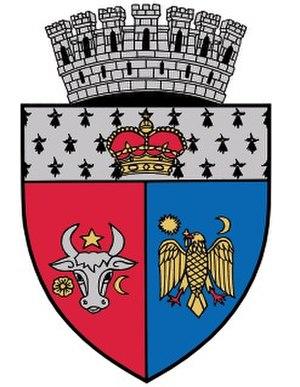
Un județ est une division administrative :
Focșani est une municipalité de Moldavie roumaine, chef-lieu du județ de Vrancea. Sa population s'élevait à 73 868 habitants en 2011.